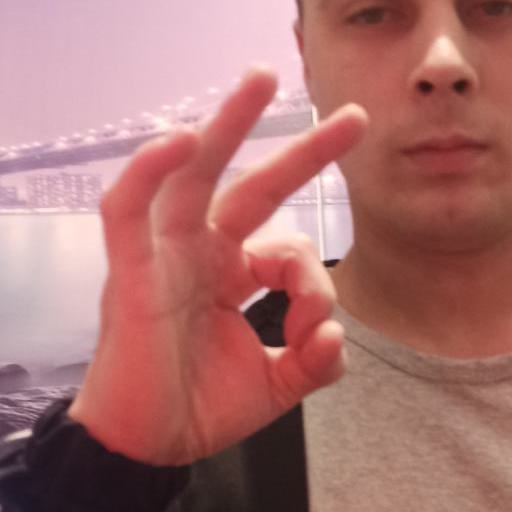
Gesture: ok